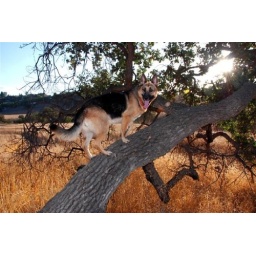
dog in tree